Delia Garcés

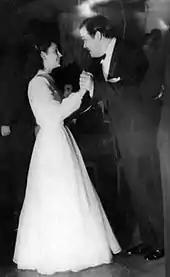
Delia Garcés and Orson Welles at an Argentine Film Critics Association awards reception for "Citizen Kane" (April 1942)

Garcés starred in "La maestrita de los obreros" in 1942 directed by her husband with Oscar Valicelli, Felisa Mary, Orestes Caviglia, among others. In 1943, she made "Casa de muñecas" and was highly praised for her portrayal of "Nora" in the film which was directed by Ernesto Arancibia. Filming began in 1944 for "La Dama Duende" in which Garcés starred, directed by Luis Saslavsky, in an elaborate film based on a seventeenth-century Spanish play by Pedro Calderón de La Barca. With the exception of Saslavsky and Garcés, all the other facets of the play were done by the Spanish émigré community. Garcés won her third Premios Sur Best Actress award from the Argentine Academy of Cinematography Arts and Sciences in 1945.